Sadik Balarabe

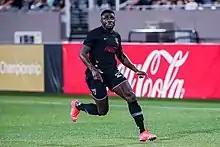
Balarabe in action for Birmingham Legion

Sadik Olaniyi Balarabe (born 26 June 1992) is an English footballer who plays as a forward for Aslanköy GSD on loan from Mağusa Türk Gücü.